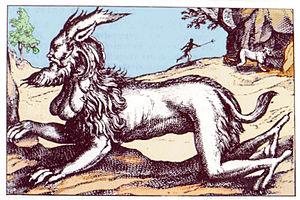
Drac à tête humaine XIXe siècle
En France, on désigne par vallée du Rhône la région située de part et d'autre du Rhône, en aval de Lyon, dans le sud-est de la France. C'est une région agricole française selon le classement de l'Insee. Elle se subdivise en plaine irriguée de la Crau, plaine maraîchère du Comtat Venaissin, coteaux viticoles produisant des vins AOC de renommée mondiale sur les rives droite et gauche du fleuve, polyculture de la Drôme provençale, grandes cultures de la plaine valentinoise, vergers de l’Isère, prairies des vallées de la Galaure et de l’Herbasse.
Le Drac désigne, principalement en Occitanie et en Catalogne, un grand nombre de créatures imaginaires de formes variables, dont la plupart sont considérées comme des dragons représentant le diable, liés à l'eau et à ses dangers.